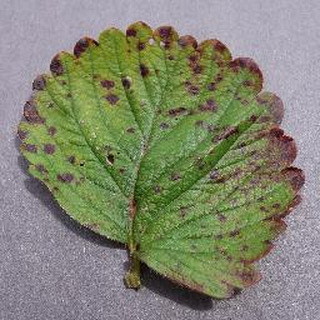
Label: strawberry_leaf_scorch